Cuauhnáhuac

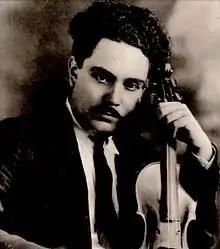
Silvestre Revueltas in 1930

Cuauhnáhuac is an orchestral composition by the Mexican composer Silvestre Revueltas. It exists in three versions, the first for string orchestra, the other two for full orchestra with winds and percussion. The first version takes nearly 15 minutes to perform, while the third lasts only about 11 minutes.